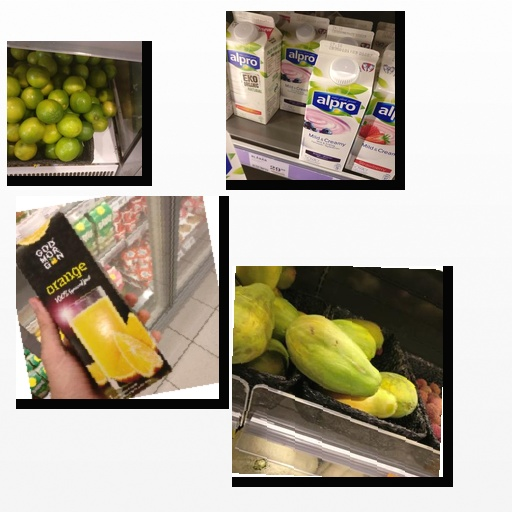
Food items: soyghurt, lime, orange_juice, papaya